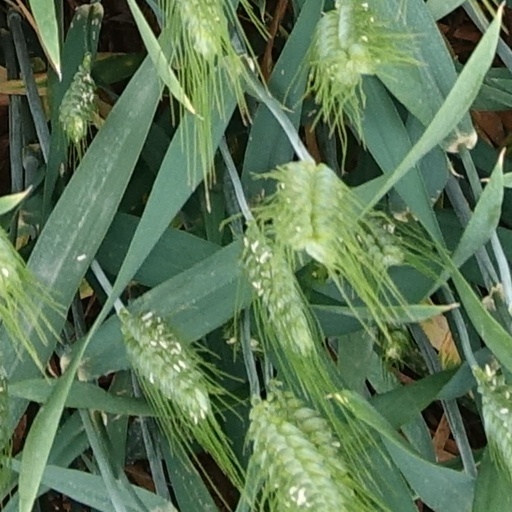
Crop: wheat